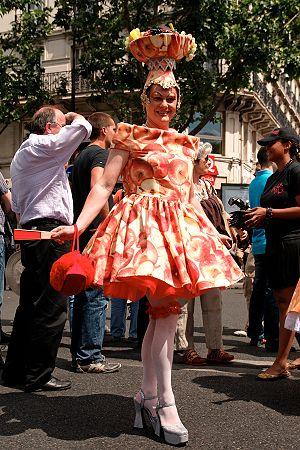
Drag queen, la Gay Pride 2008 à Paris.